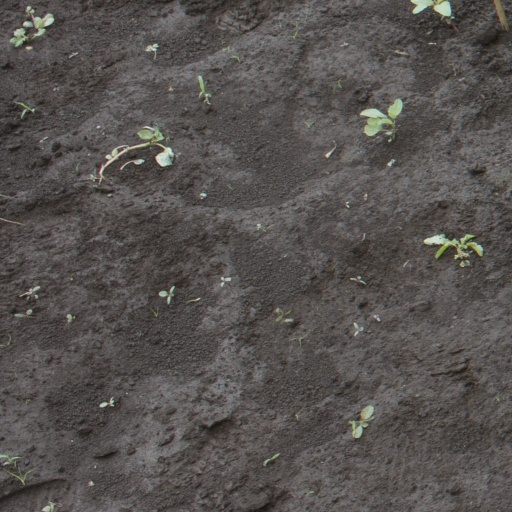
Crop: soybean